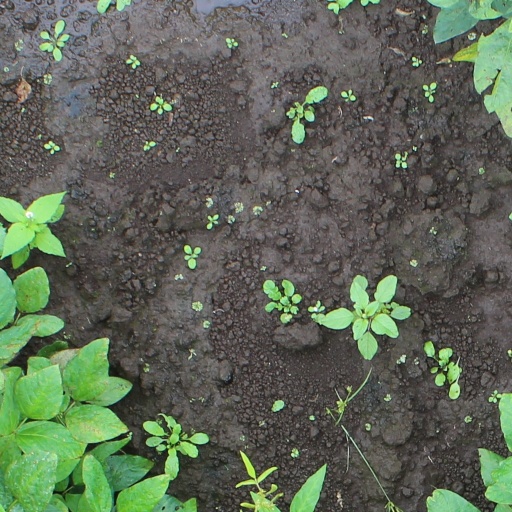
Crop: soybean